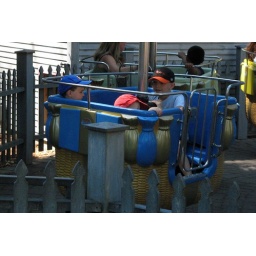
2162 boys in basket